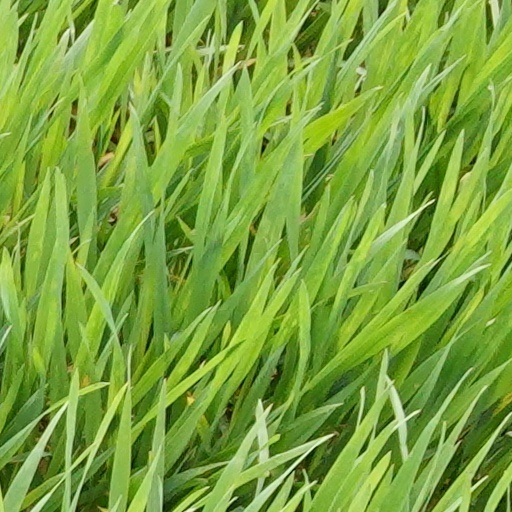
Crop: wheat